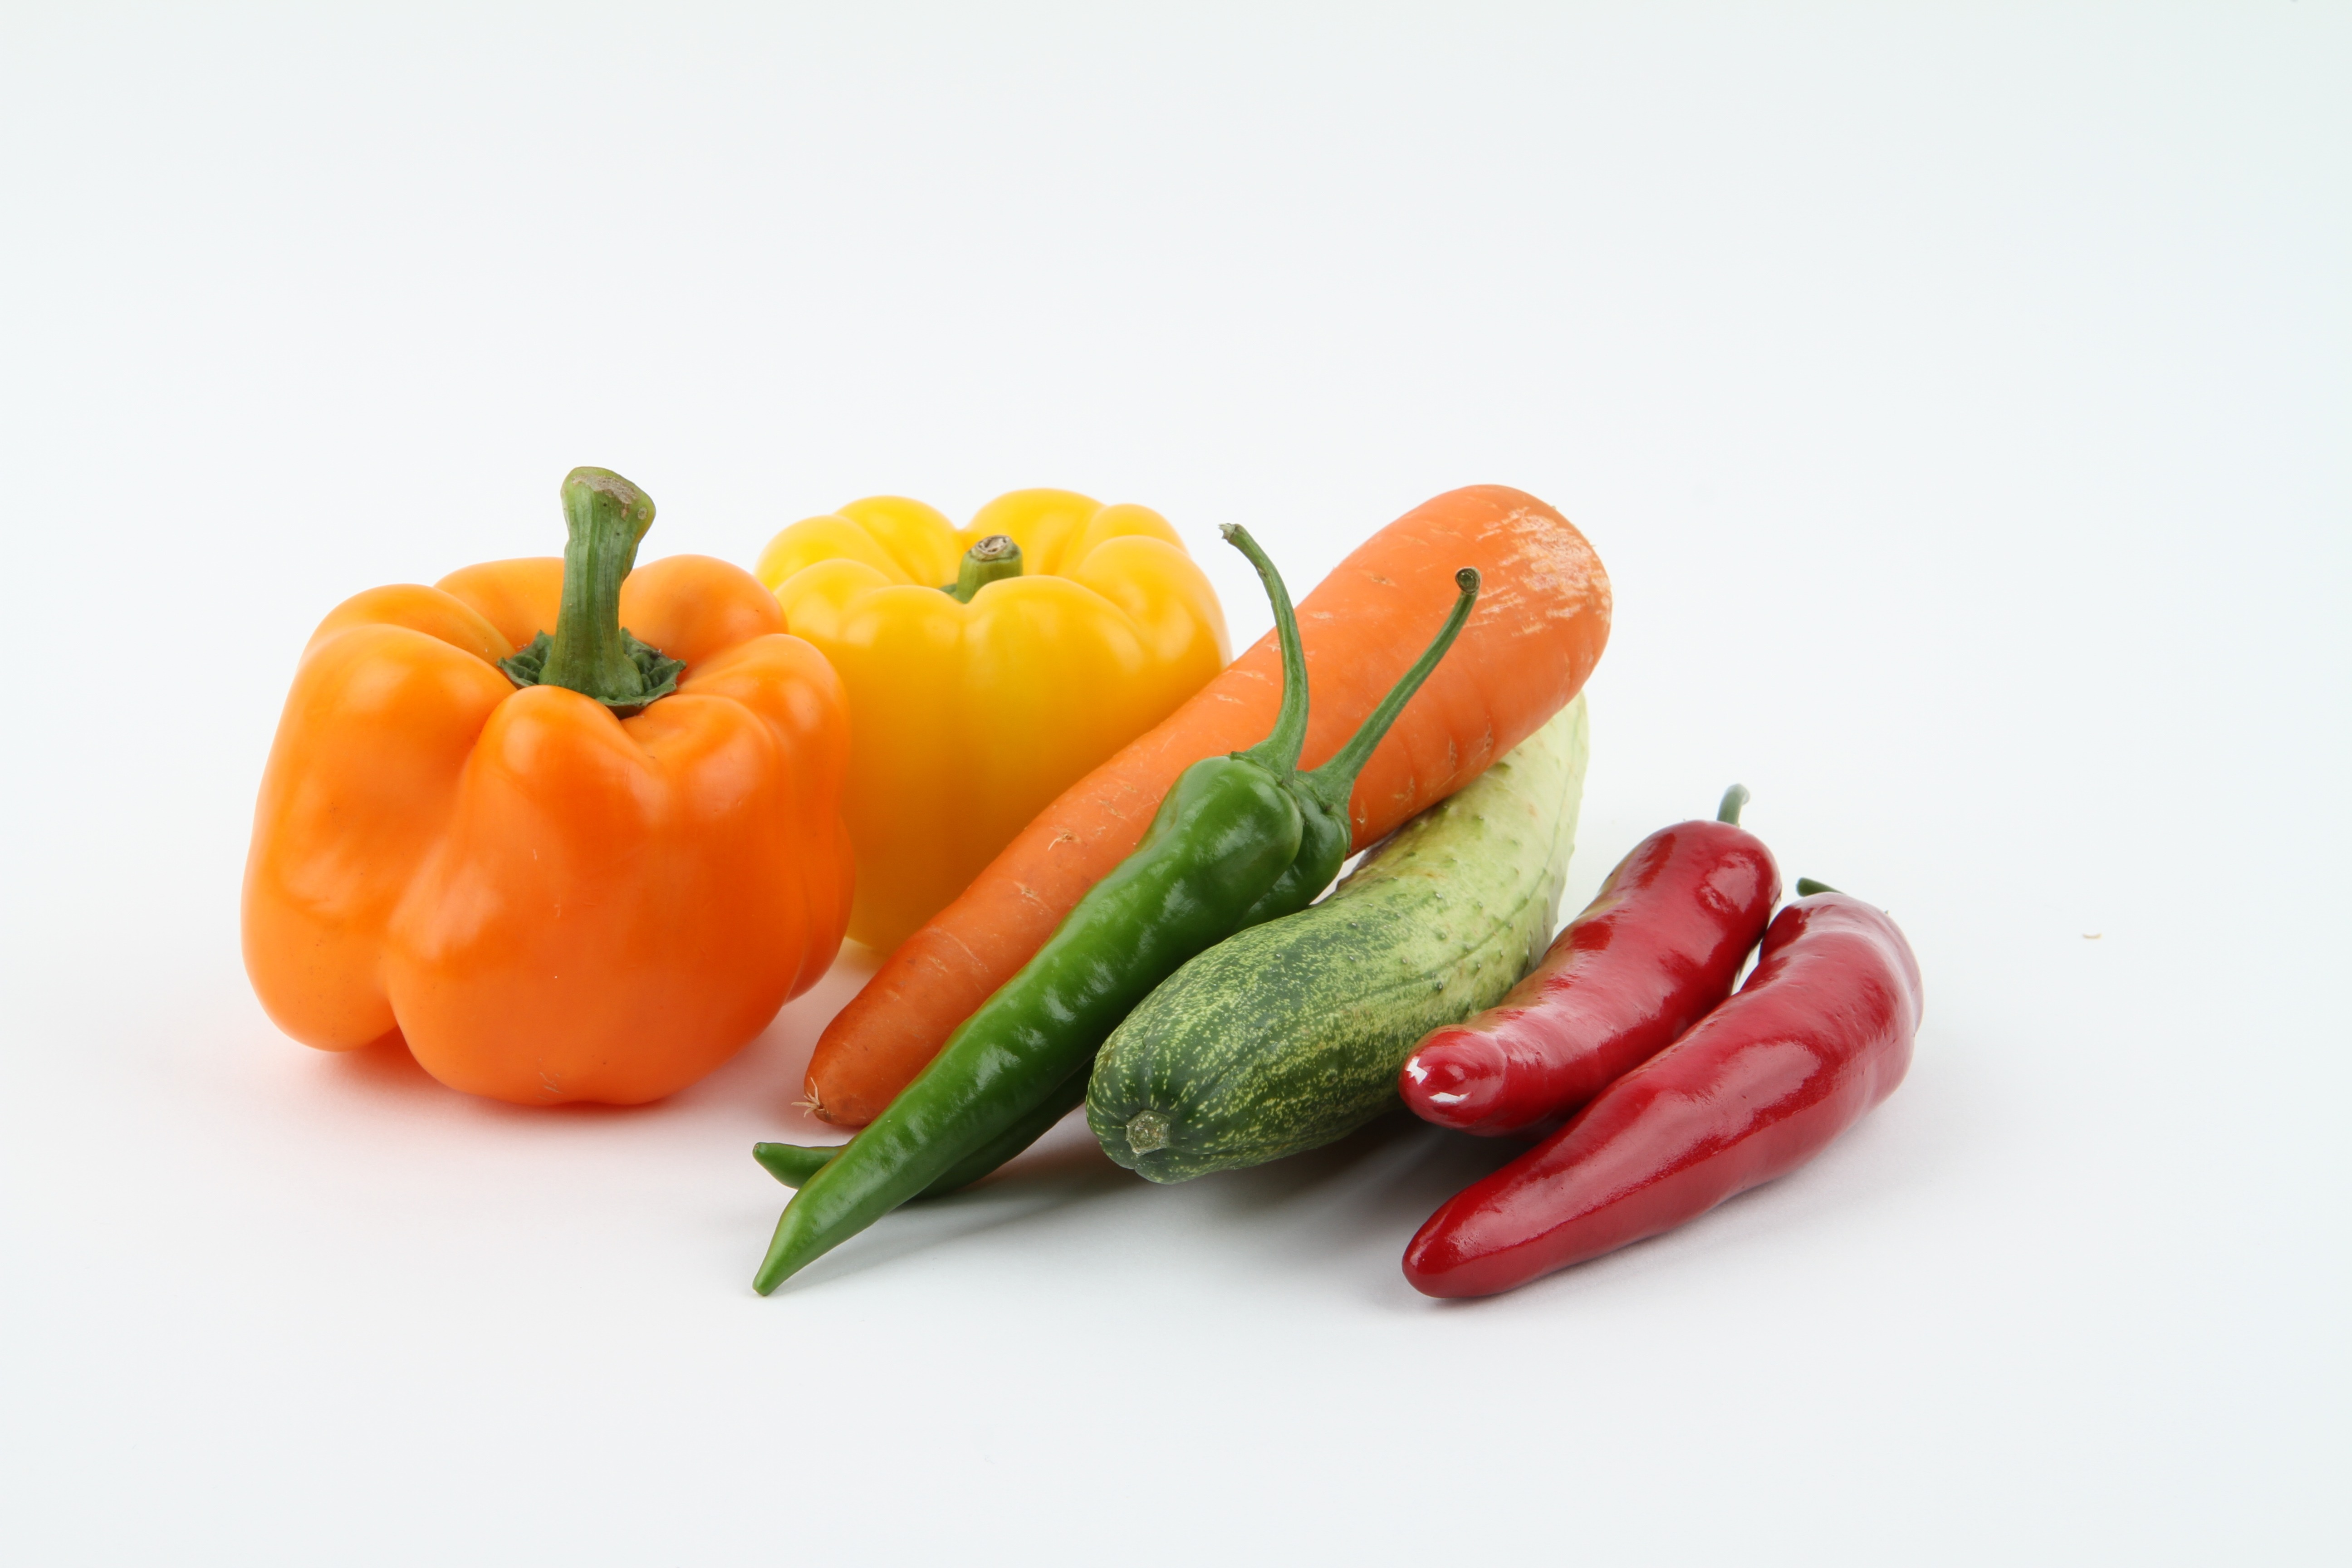
plant, fruit, food, ingredient, produce, vegetable, fresh, agriculture, healthy, onion, nutrition, vegetables, peppers, bell pepper, cucumber, vegetarian, organic, ingredients, carrots, nutritious, flowering plant, chili pepper, land plant, peperoncini, bell peppers and chili peppers, pimiento